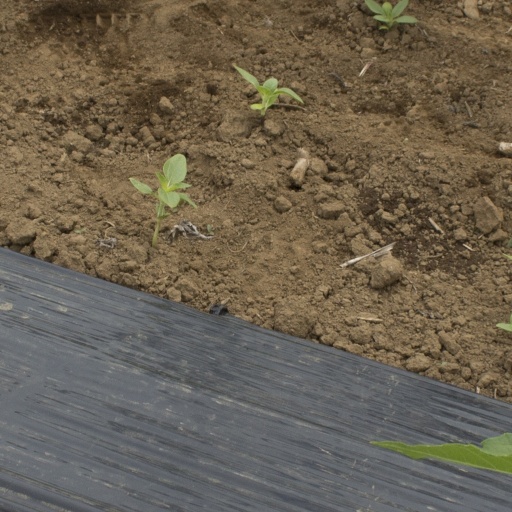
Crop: Jerusalem artichoke